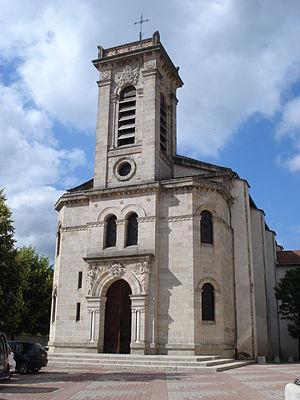
Brives-Charensac est une commune française située dans le département de la Haute-Loire, en région Auvergne-Rhône-Alpes.